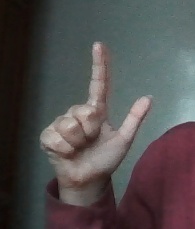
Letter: laam